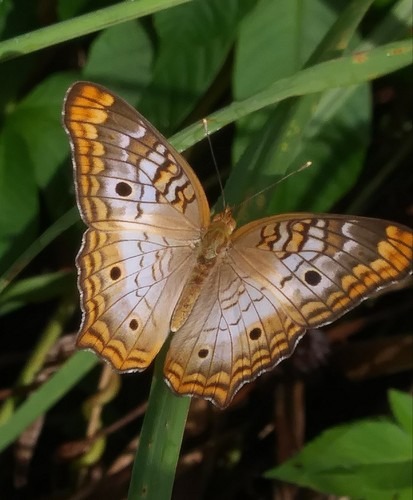
Scientific name: Anartia jatrophae
Common name: White peacock
Family: Nymphalidae
Order: Lepidoptera
Pollinator type: Primary pollinator
Habitat: Gardens, parks, and open areas
Geographic range: Southern United States to Argentina
Conservation status: Least Concern